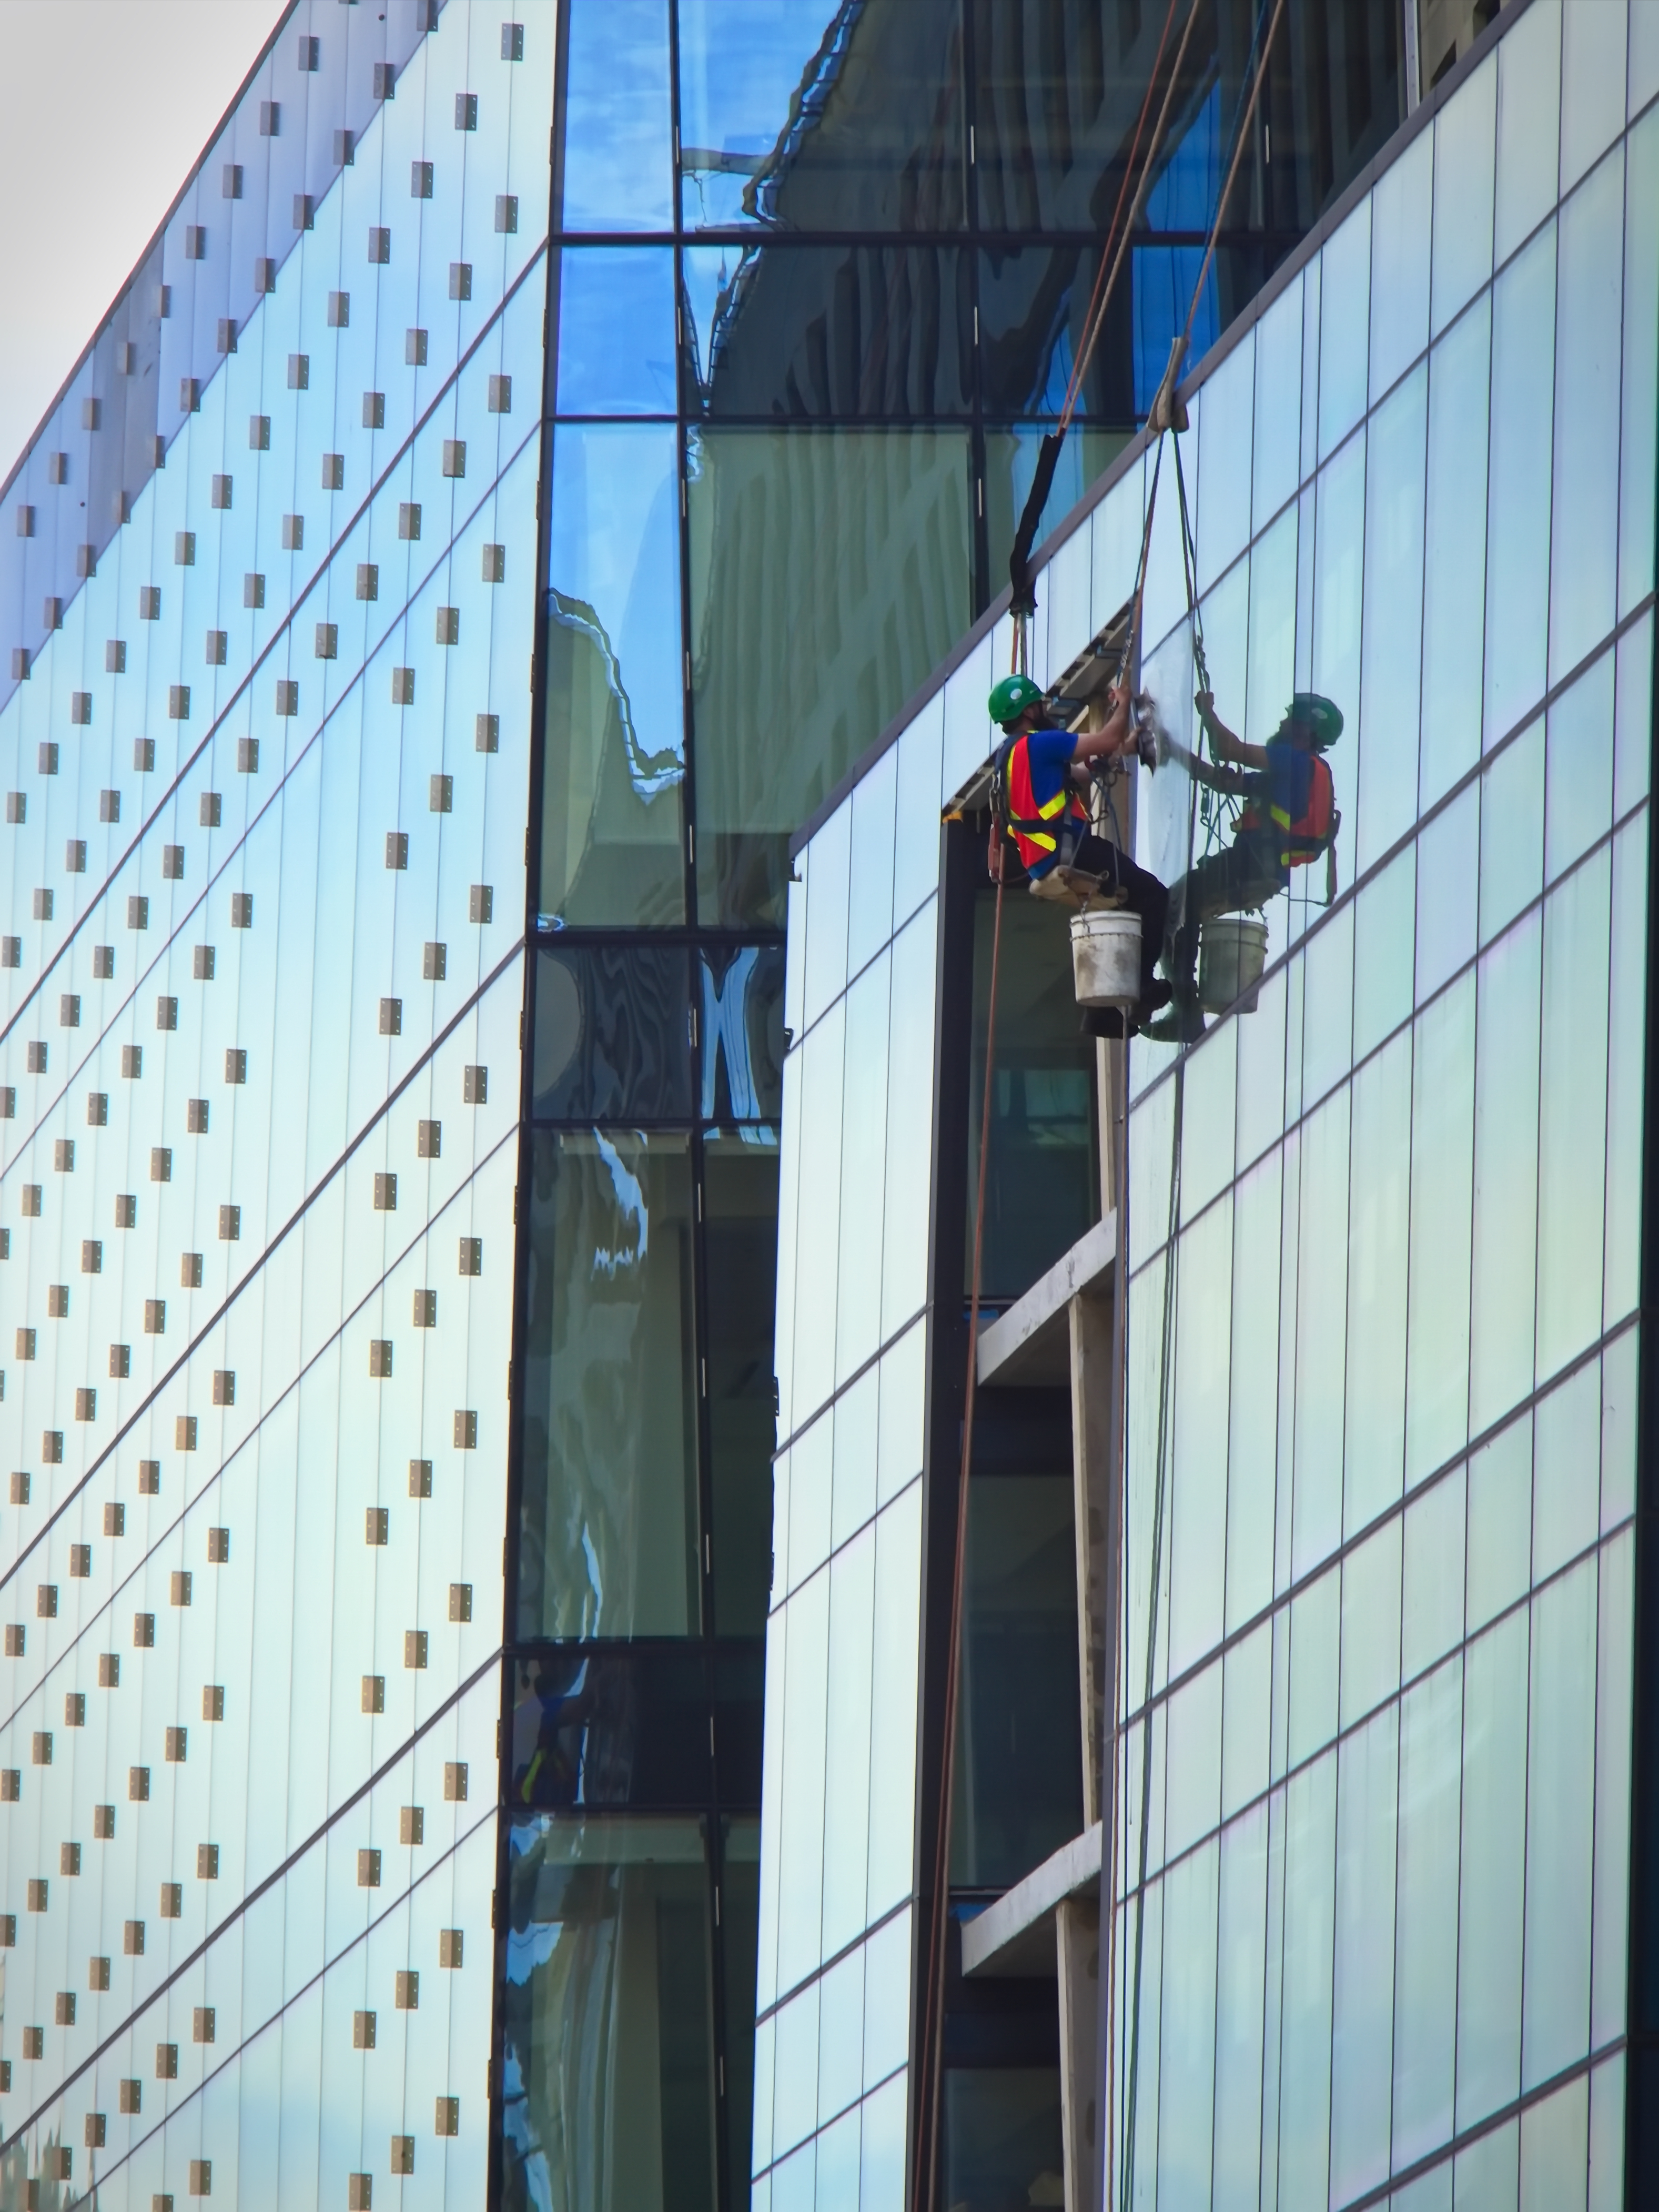
building, window cleaner, skyscraper, window, tower block, condominium, line, Material property, facade, commercial building, real estate, composite material, glass, metropolitan area, electric blue, tower, metal, city, urban design, headquarters, mixed use, aluminium, reflection, engineering, steel, daylighting, wire, public utility, corporate headquarters, mesh, company, cleaner, pattern, apartment, symmetry